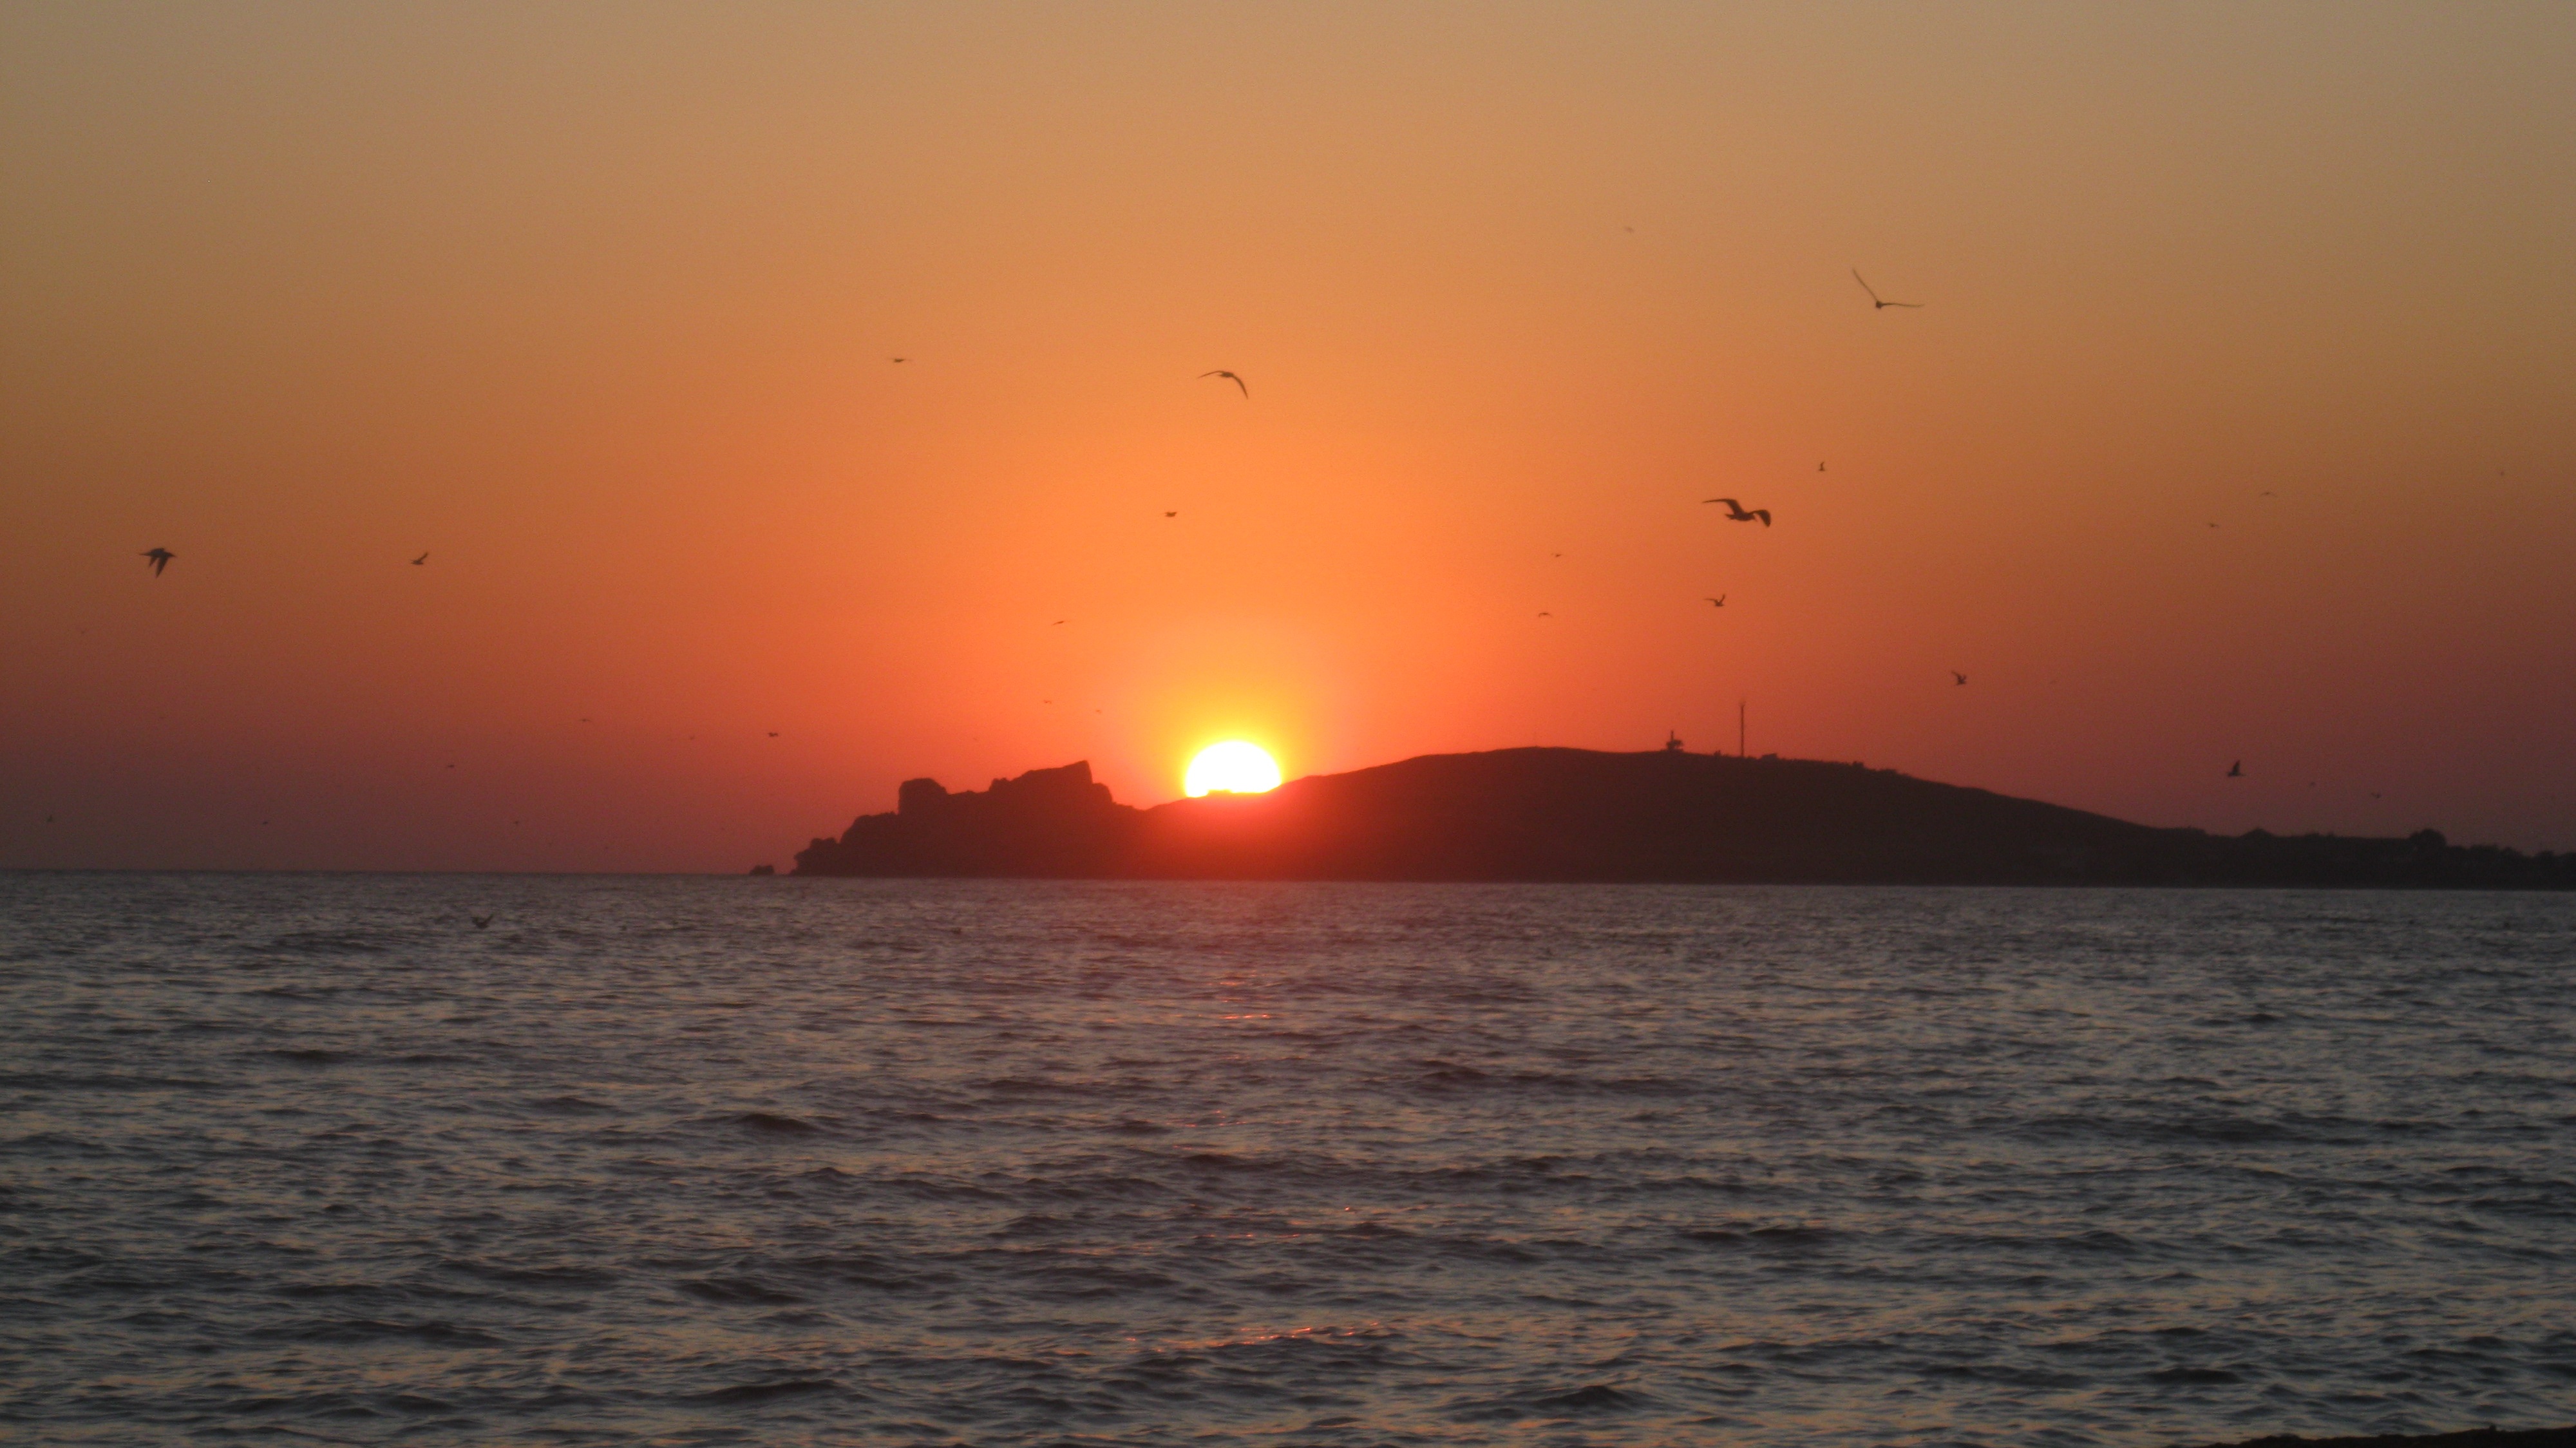
beach, landscape, sea, coast, water, ocean, horizon, sky, sun, sunrise, sunset, morning, shore, wave, dawn, summer, dusk, evening, journey, bay, the sun, afterglow, red sunset, the sun behind the cloud, sea of azov, wind wave, kerch